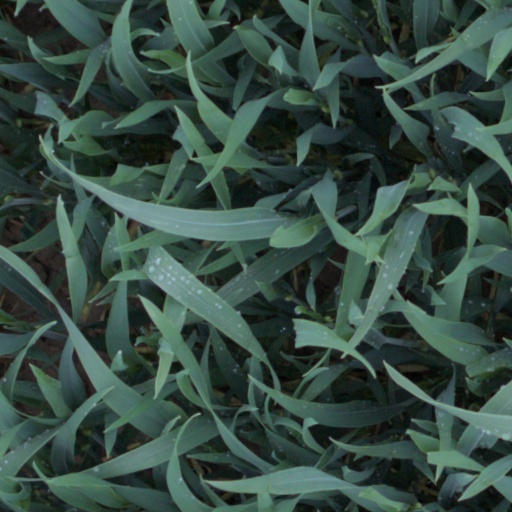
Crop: wheat